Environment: real
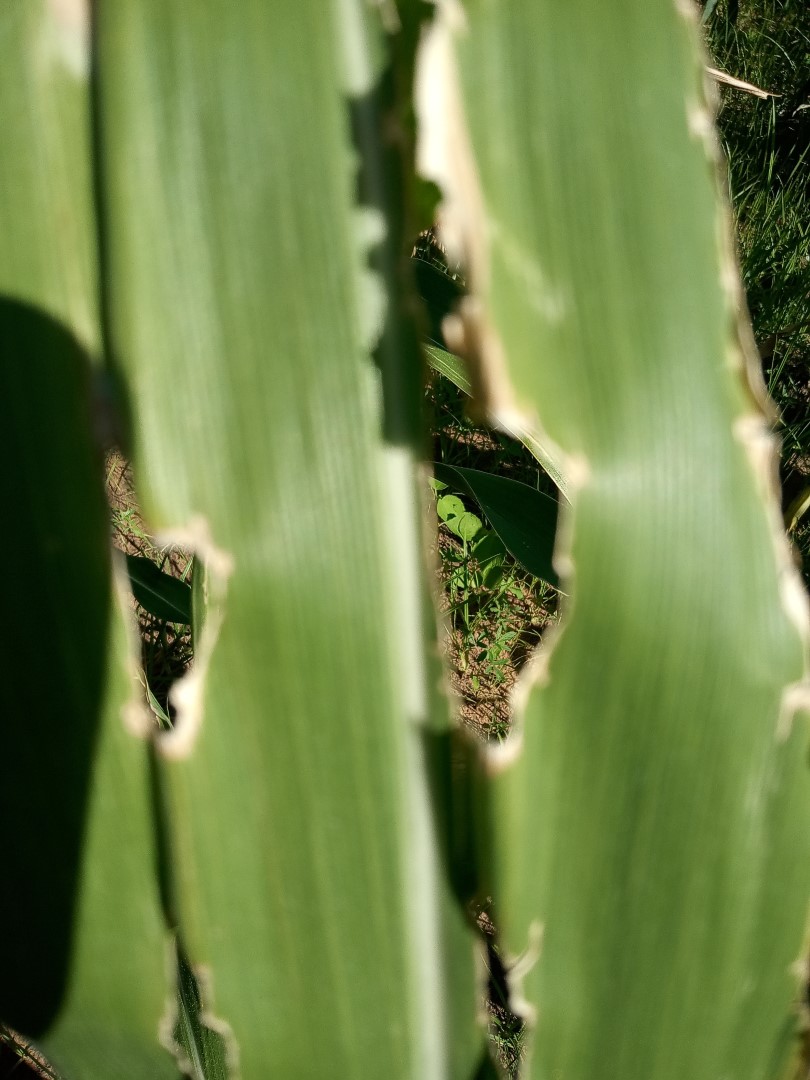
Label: fall_armyworm